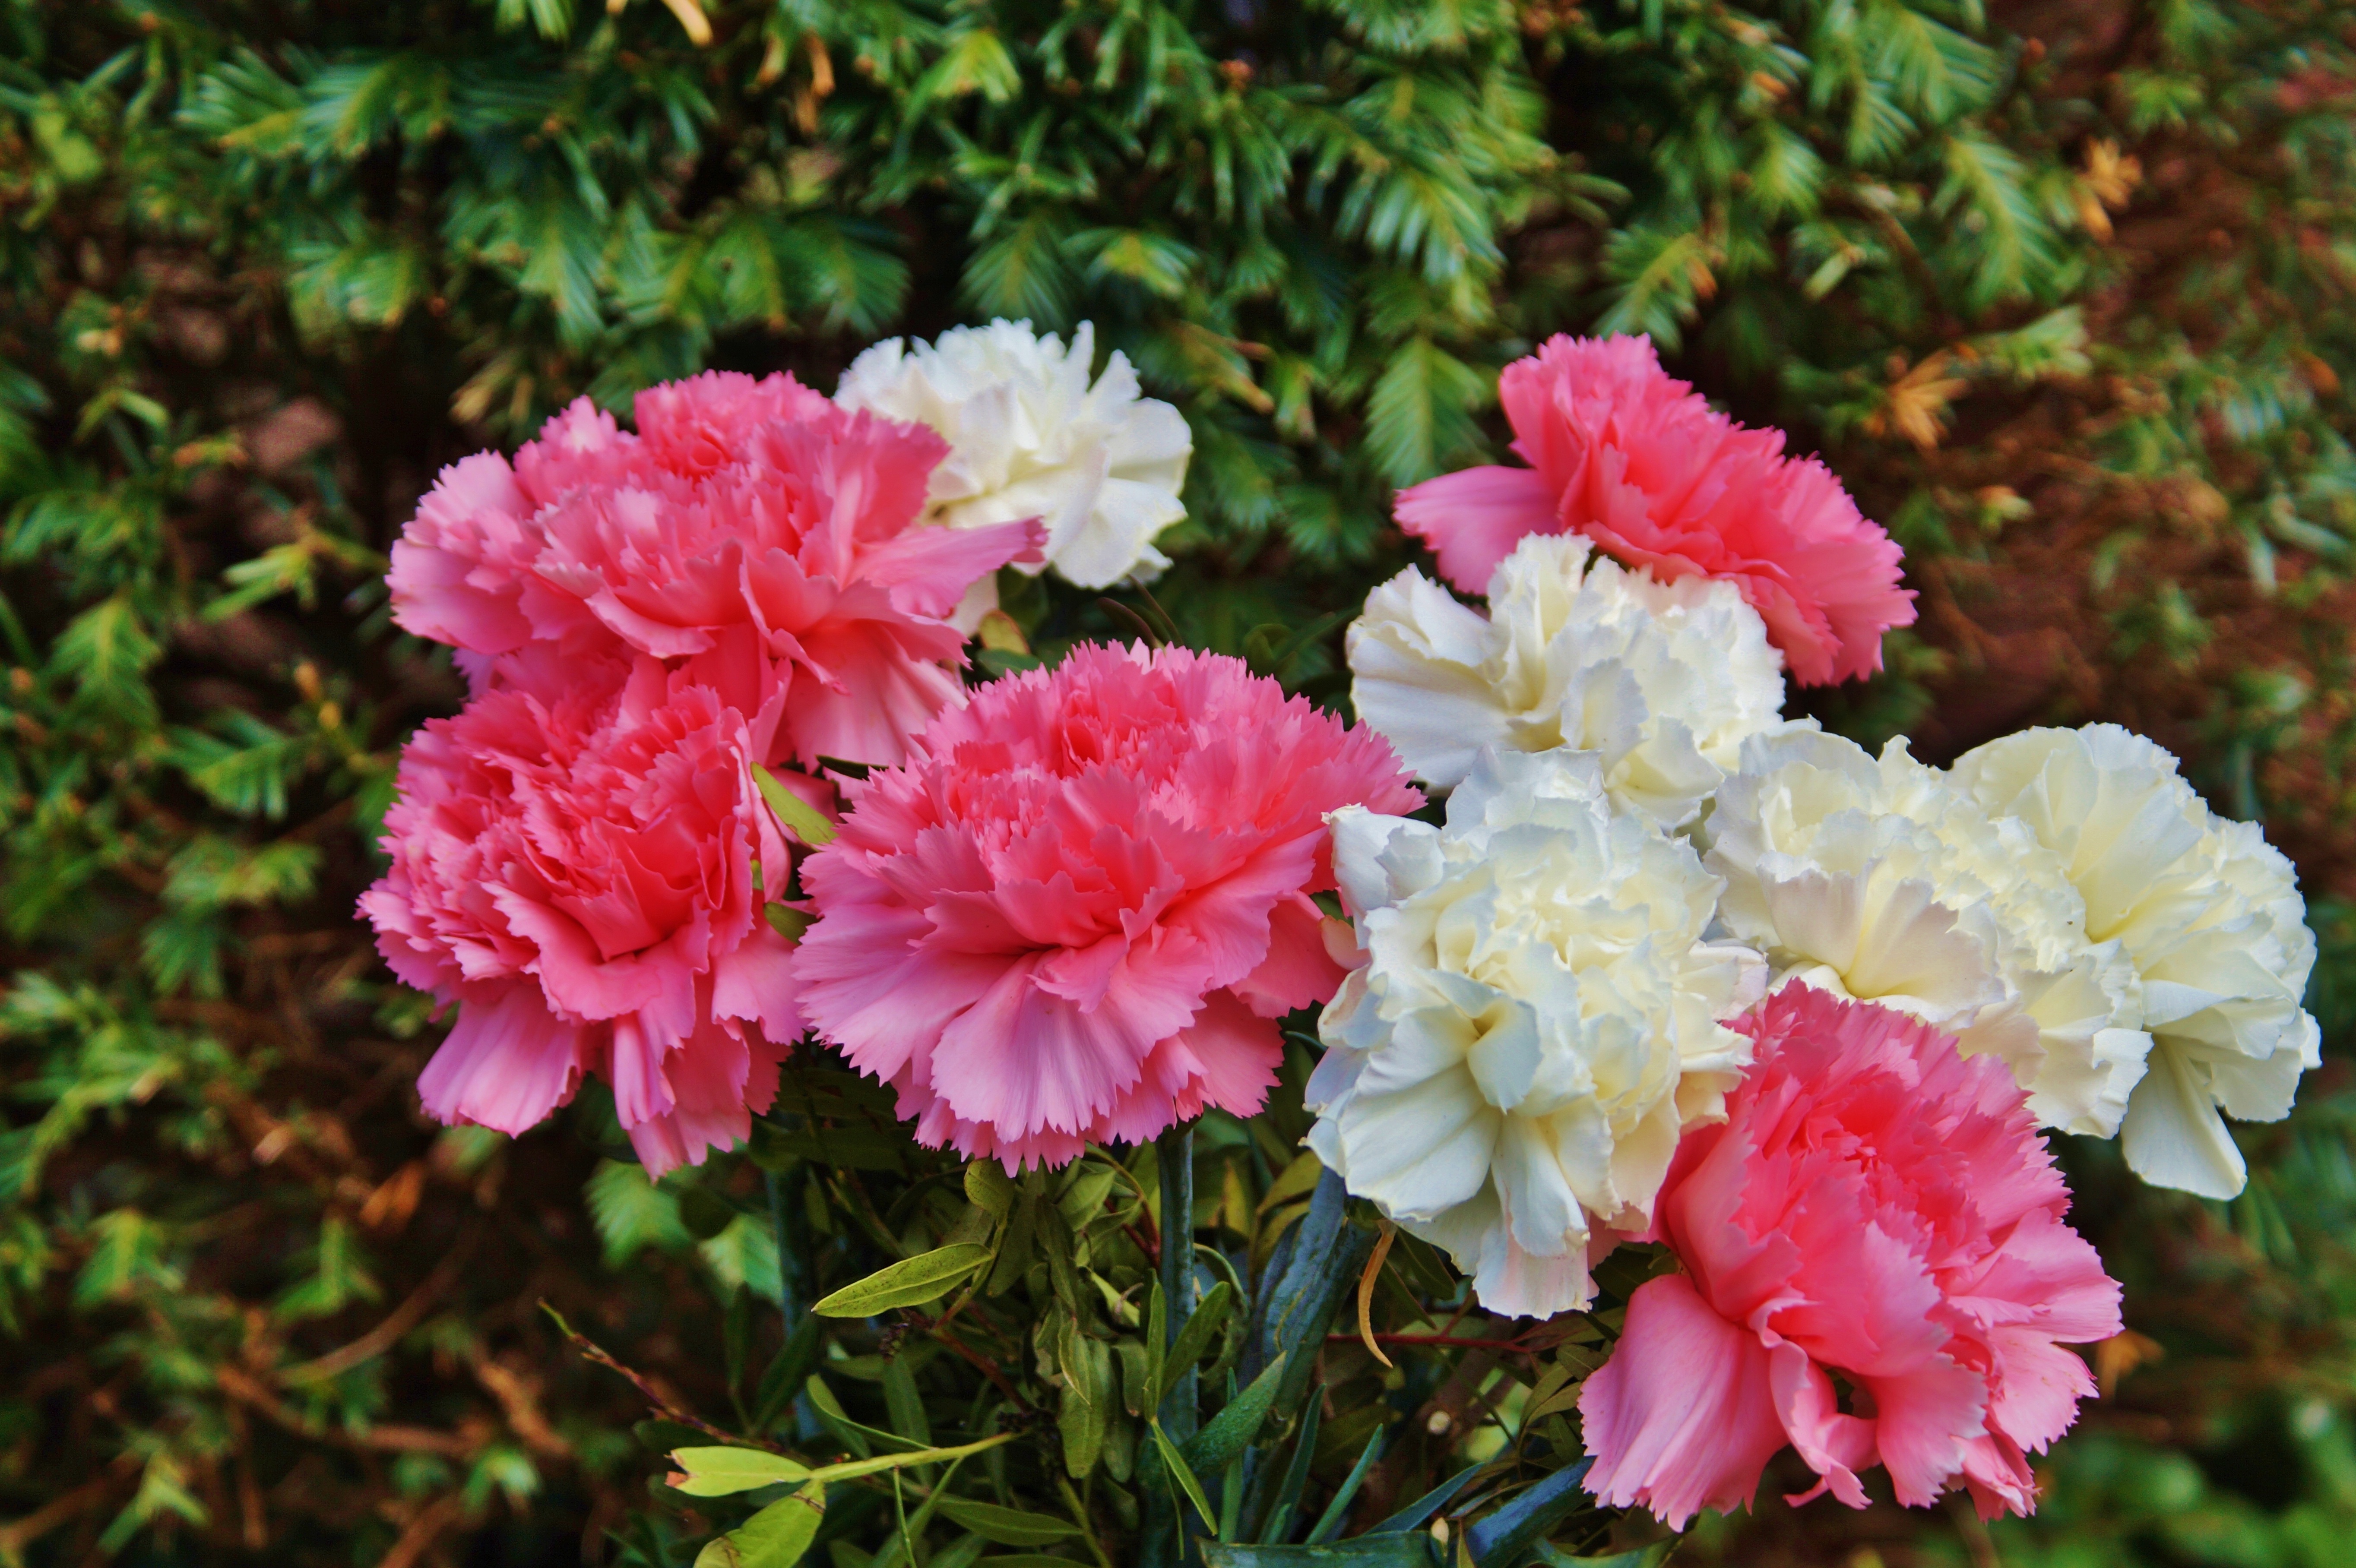
blossom, plant, white, flower, petal, bloom, spring, red, botany, flora, flowers, petals, shrub, carnation, spring flowers, peony, floribunda, dianthus, cloves, flowering plant, carnation pink, annual plant, woody plant, land plant